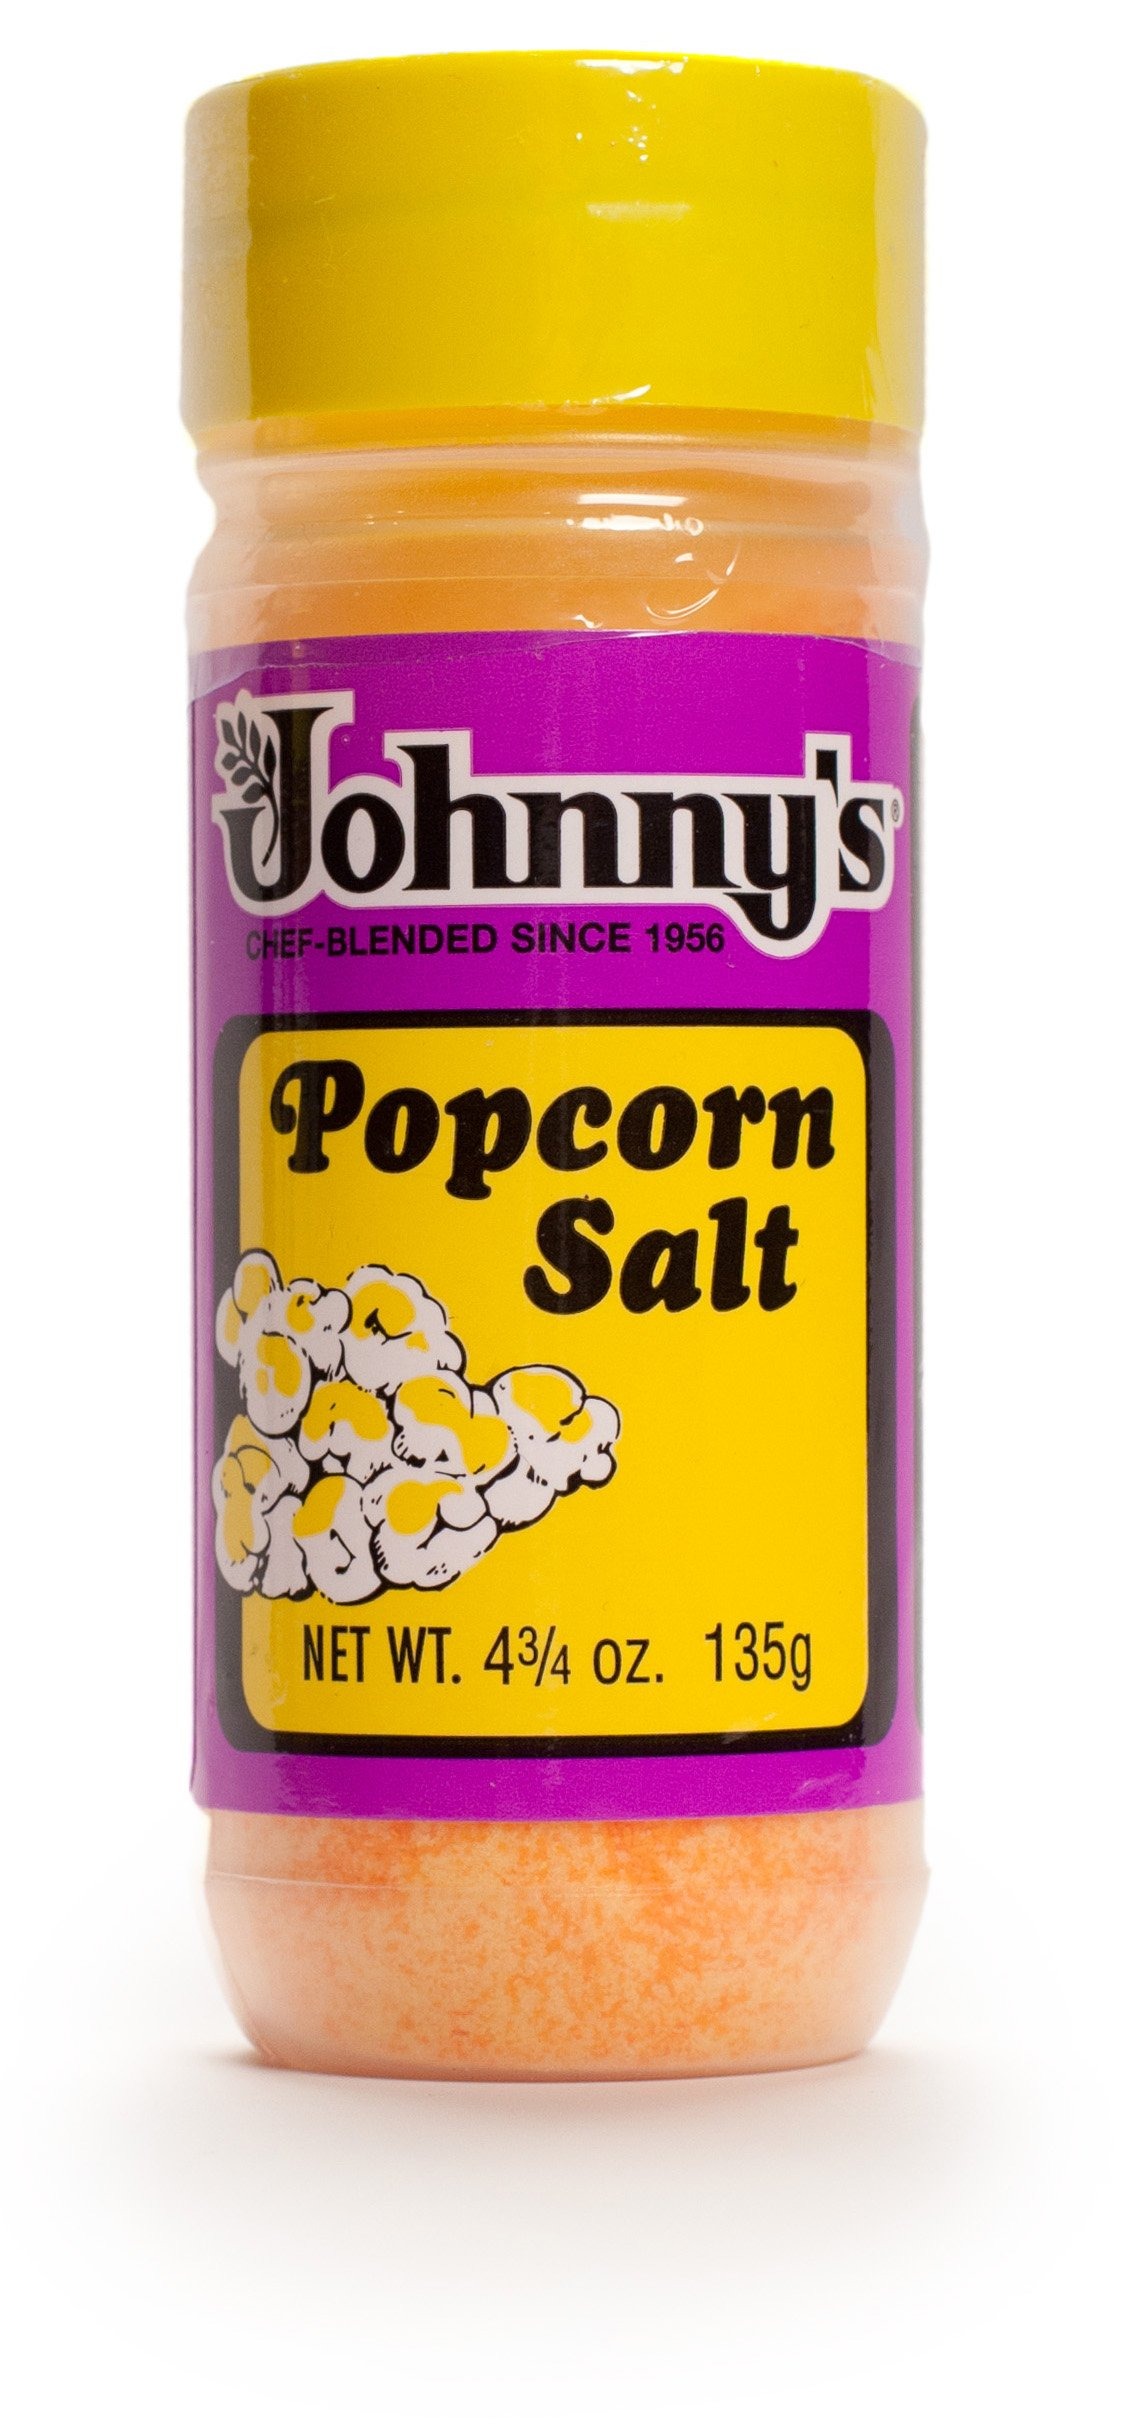
Item Name: Johnny's Popcorn Salt, 4.75 Oz, (Pack of 6)
Bullet Point 1: Real old fashioned popcorn flavor
Bullet Point 2: Highly concentrated, use lightly
Bullet Point 3: Add a small amount to oil before popping
Bullet Point 4: Great on popcorn and corn on the cob
Value: 28.5
Unit: ounce

Price: 35.38